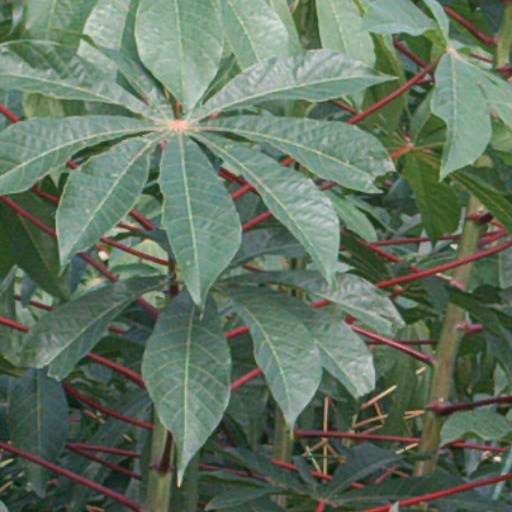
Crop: cassava